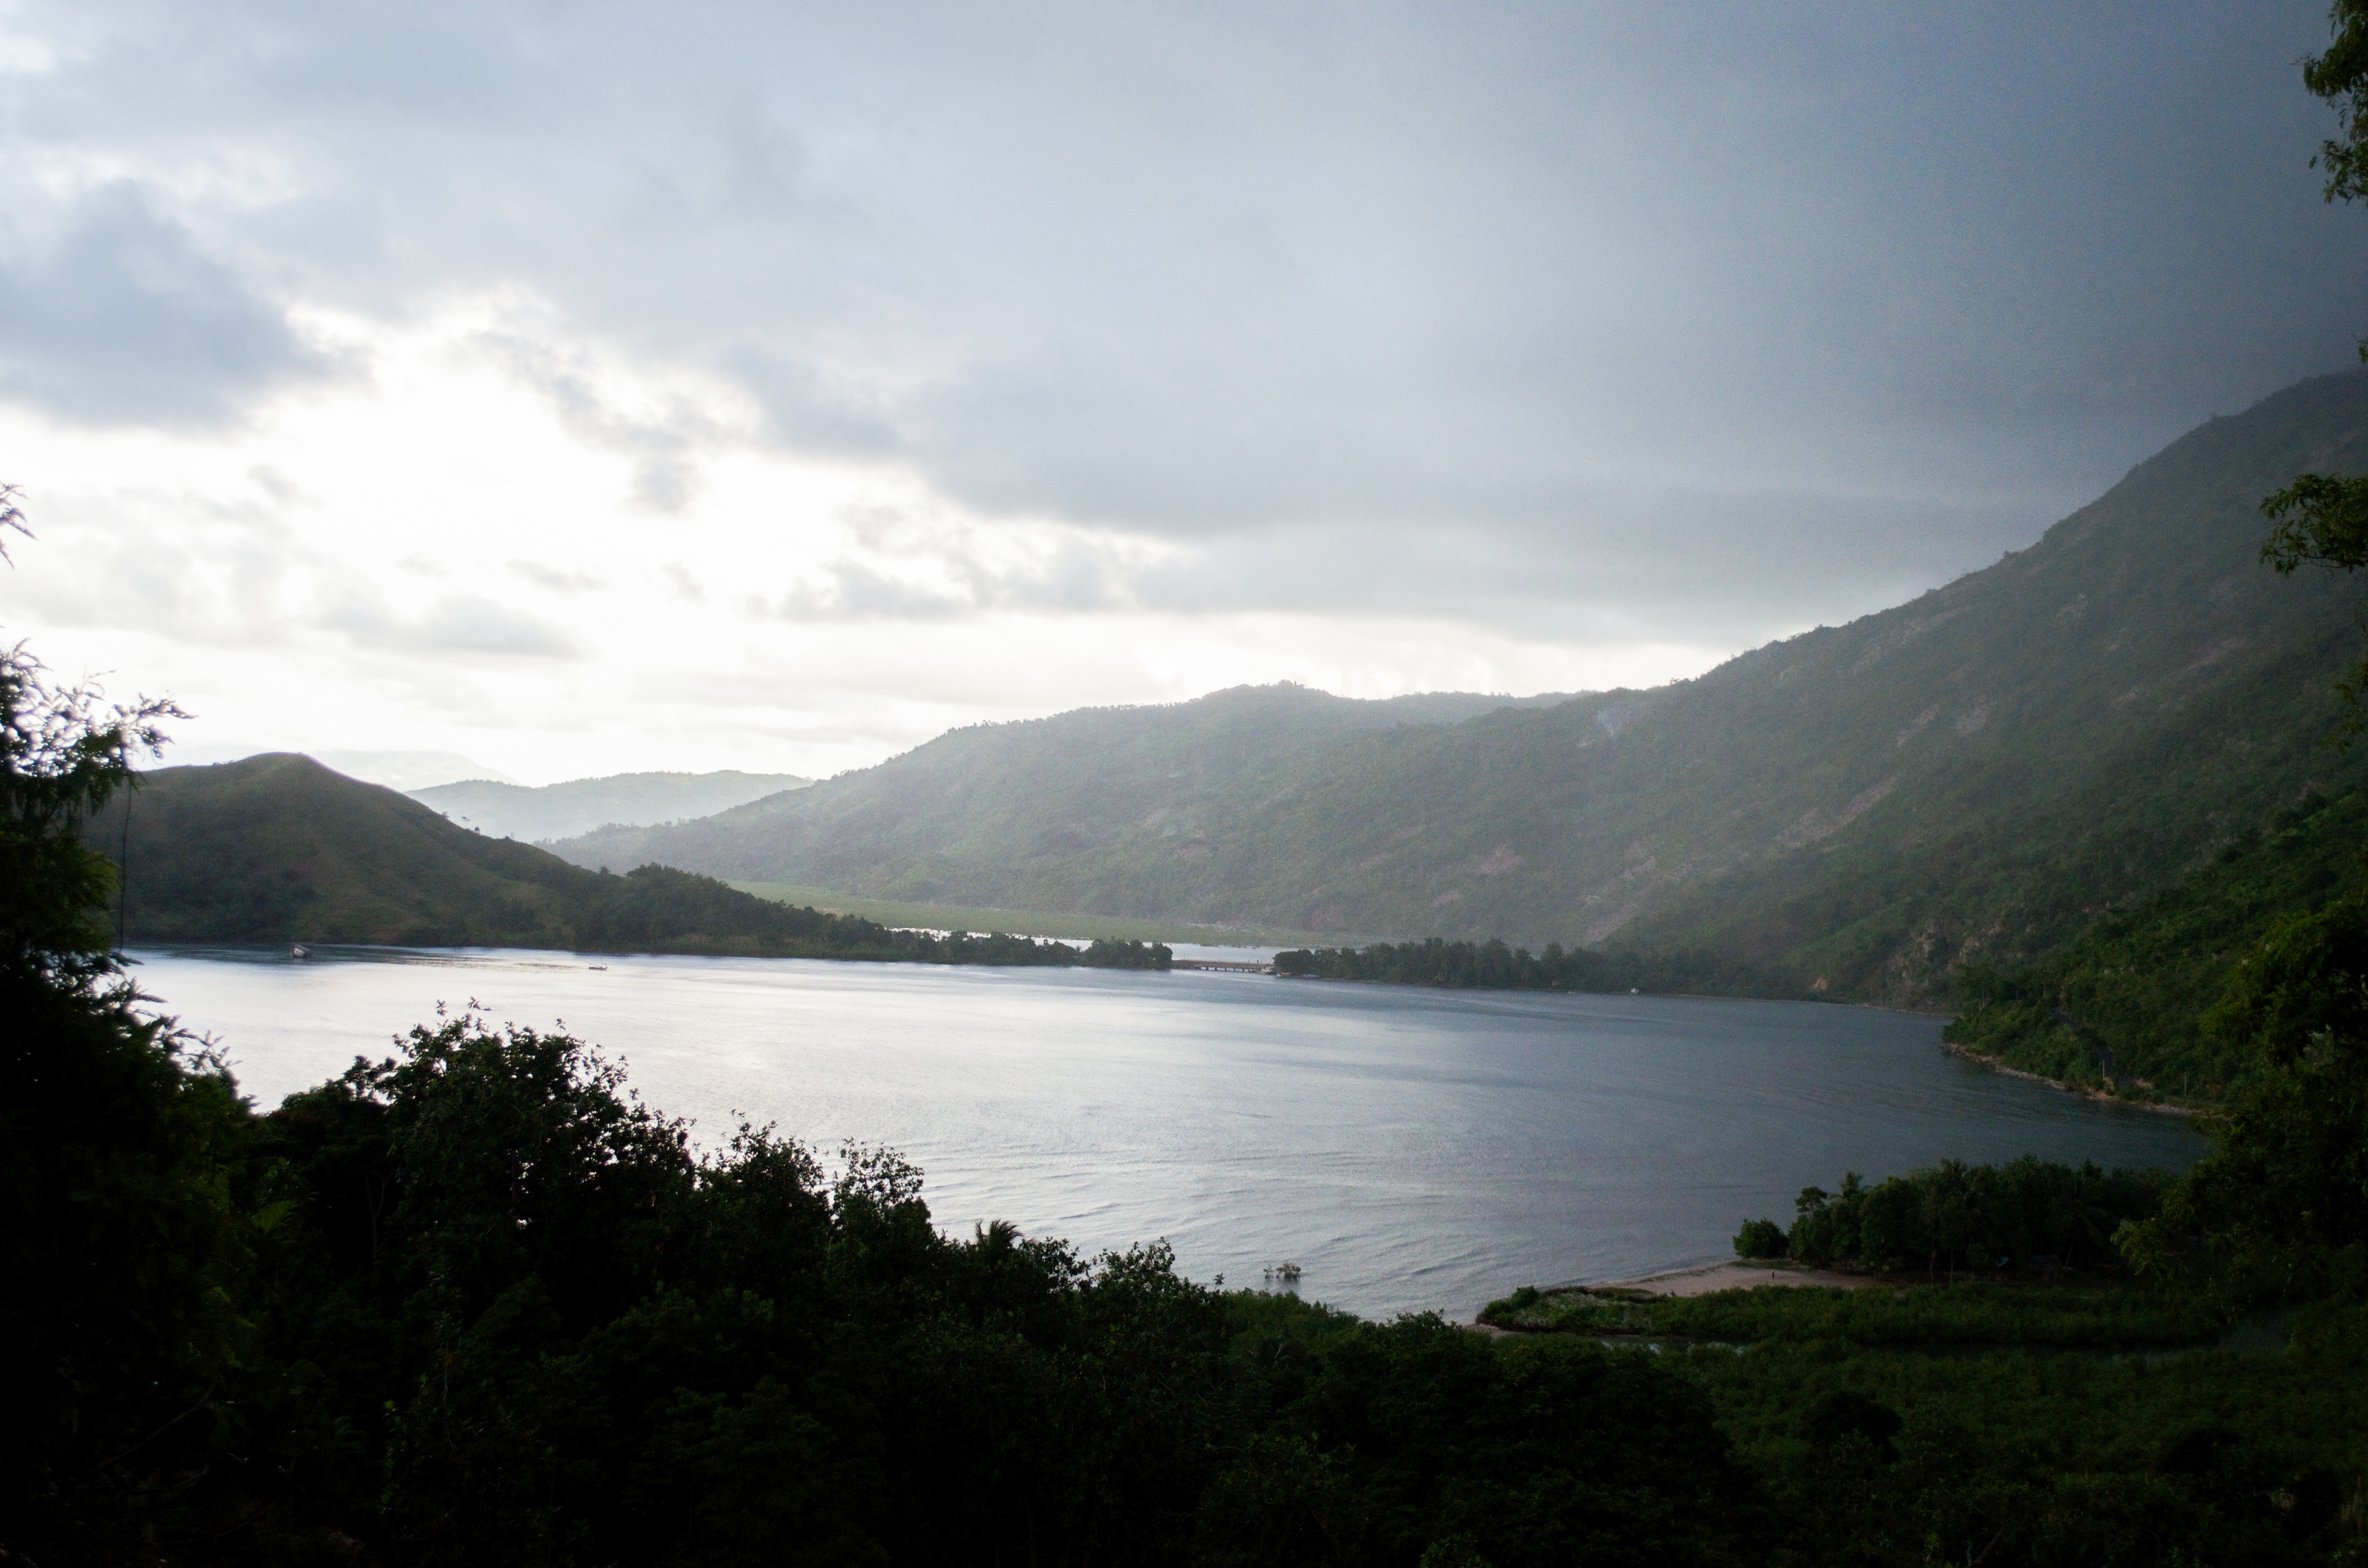
landscape, nature, wilderness, mountain, cloud, mist, morning, hill, lake, river, mountain range, reflection, fjord, reservoir, highland, body of water, fell, loch, landform, atmospheric phenomenon, mountainous landforms, glacial landform